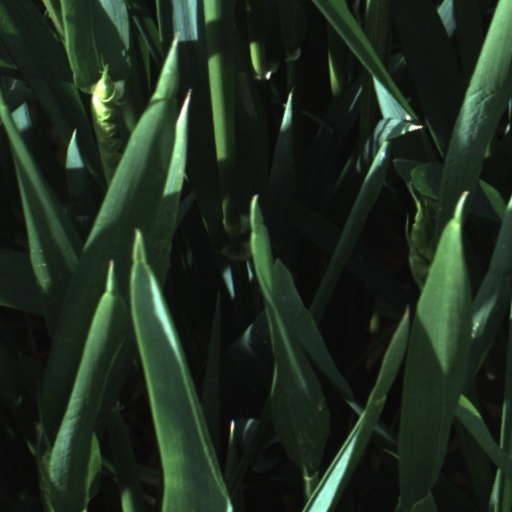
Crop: wheat